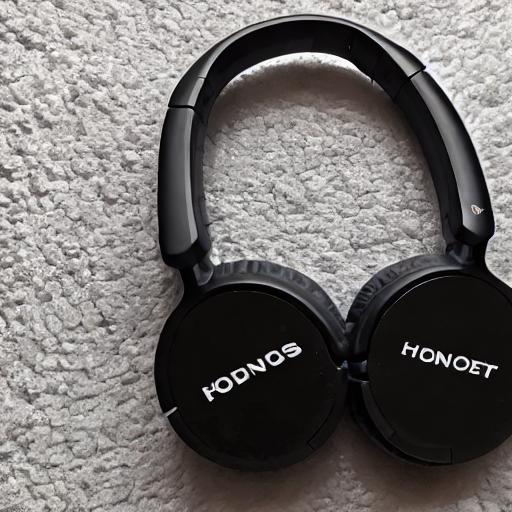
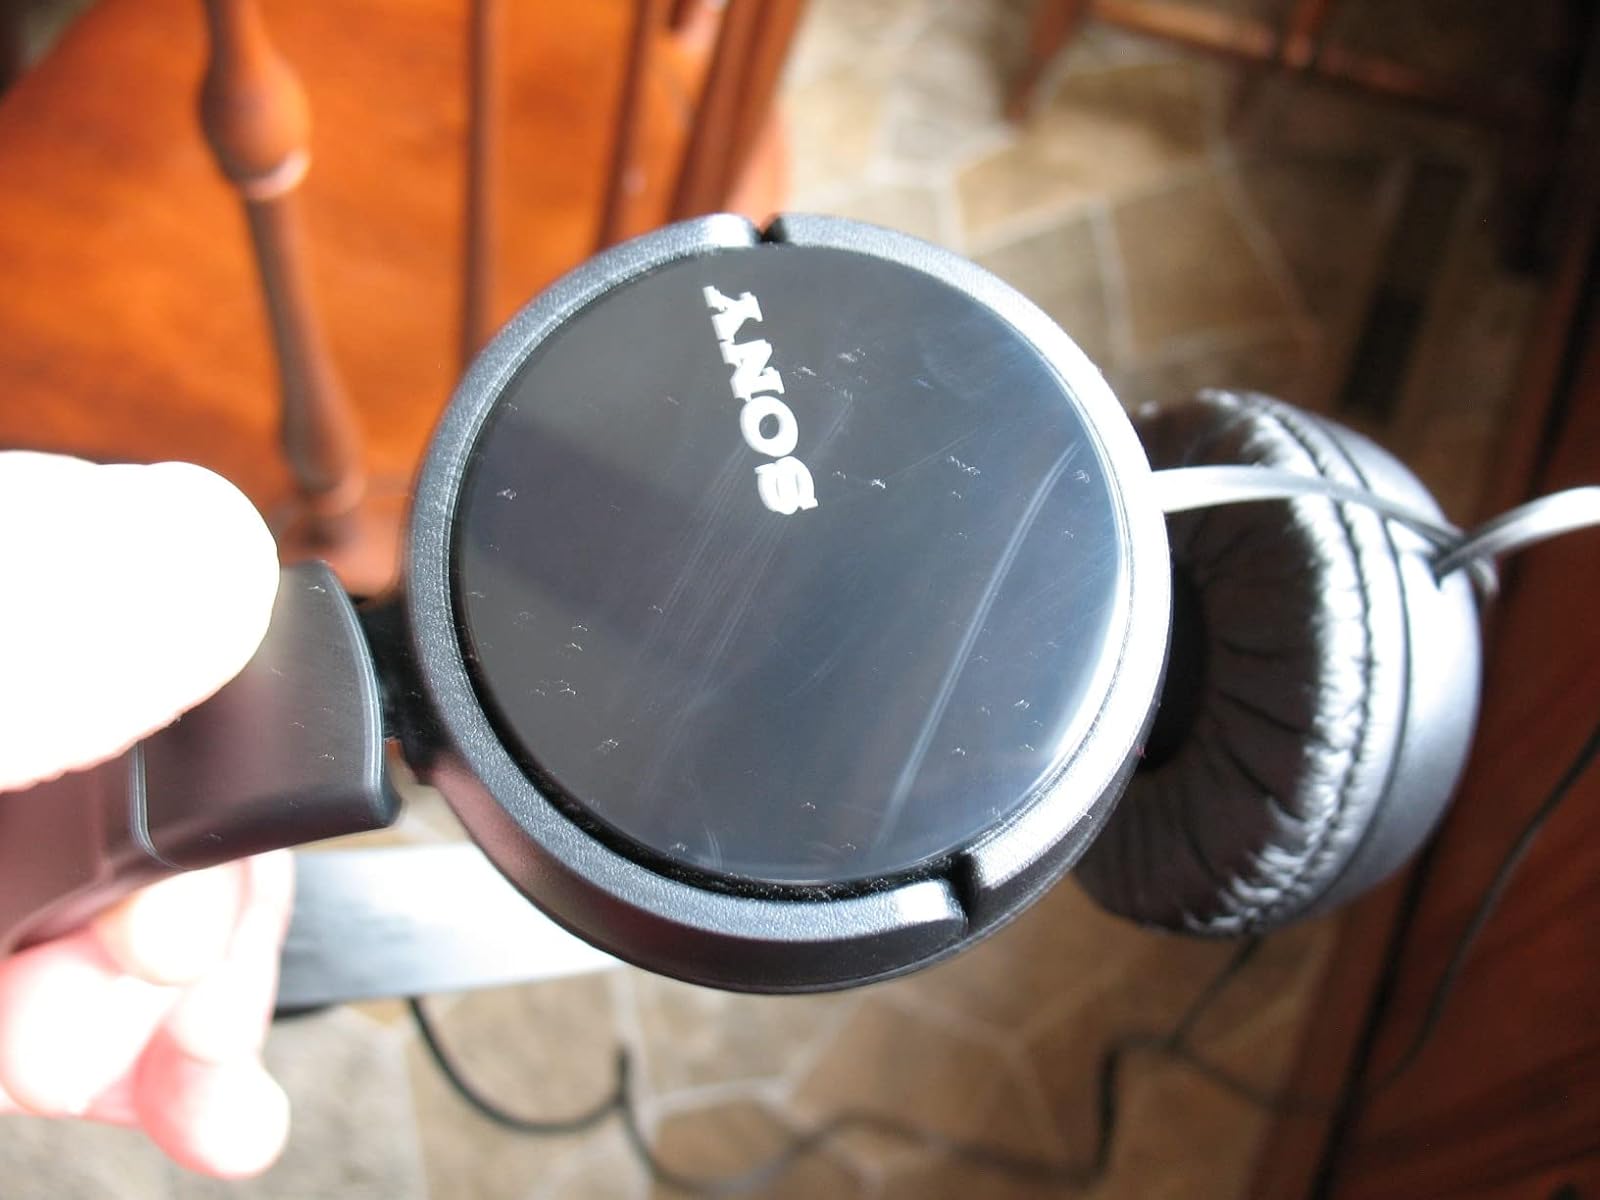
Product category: headphones
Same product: no